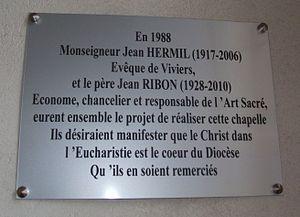
Entrée de la Chapelle de l'évêché de Viviers. Plaque mémorielle
Jean Hermil est un évêque catholique français, né le 24 septembre 1917 à Charolles dans le département de Saône-et-Loire et la région Bourgogne-Franche-Comté, et mort à Cannes le 10 mars 2006.